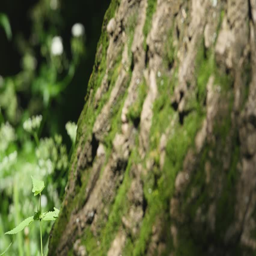
detail on the bark of a tree .